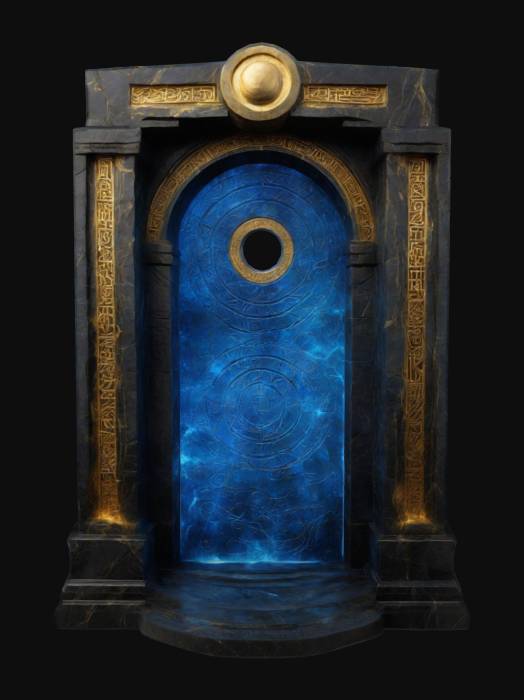
미적 점수 (1~10점): 1